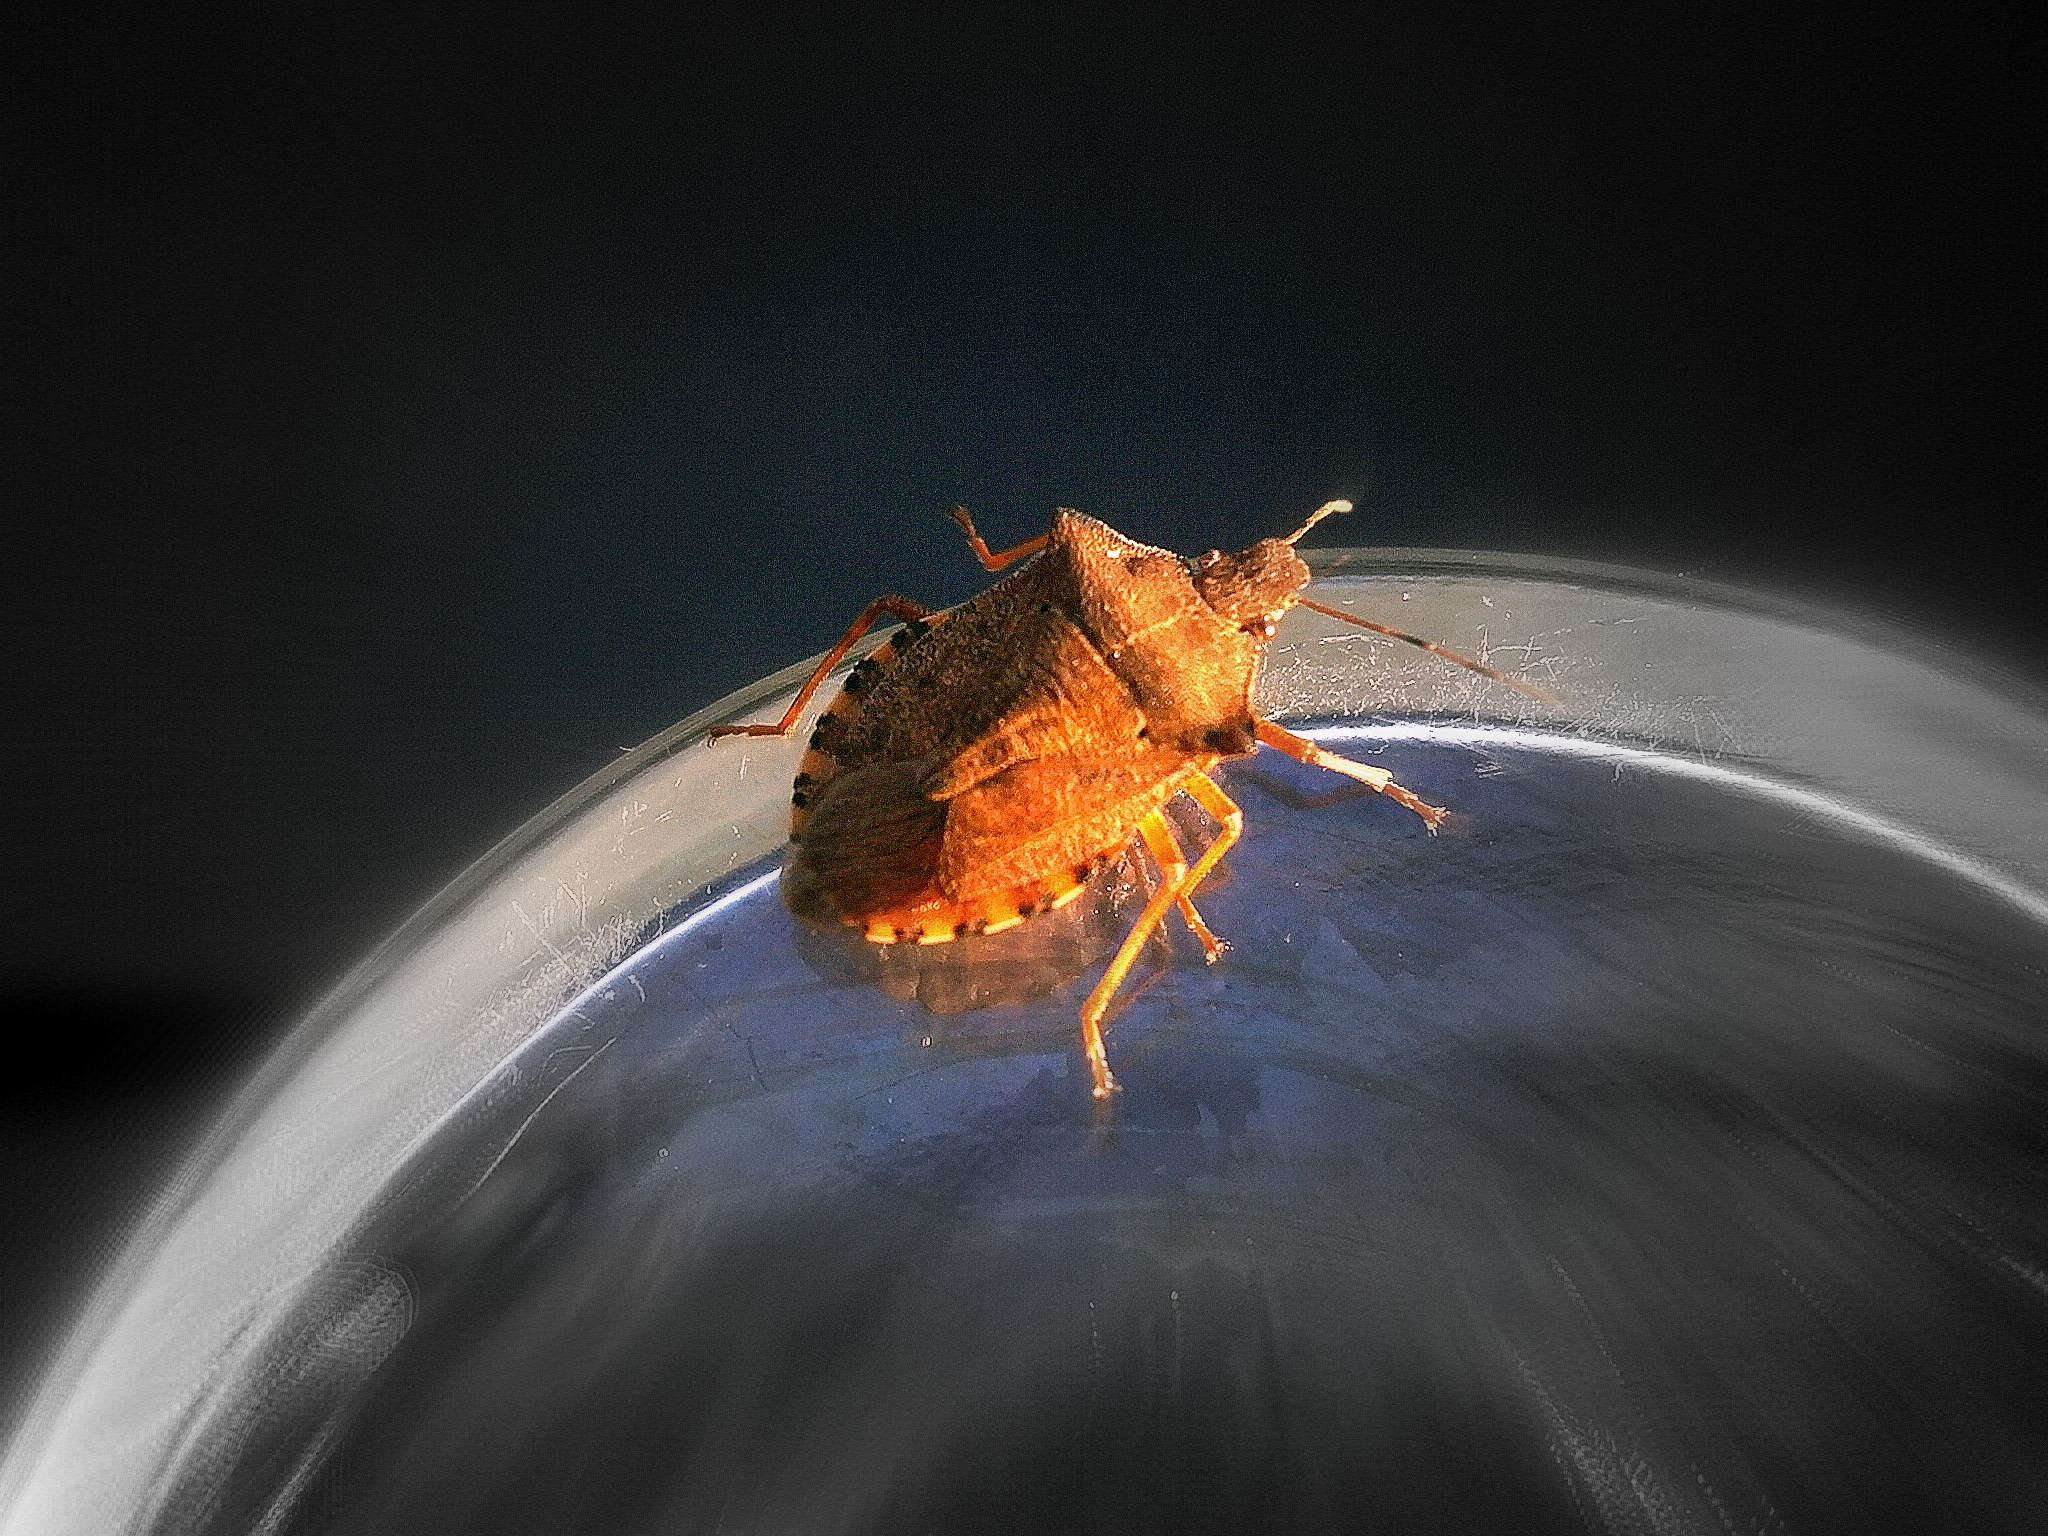
nature, photography, leaf, animal, reflection, insect, bug, darkness, invertebrate, close up, crawl, legs, creature, macro photography, panzer, shades of brown, atmosphere of earth, forest guardian, raubwanze